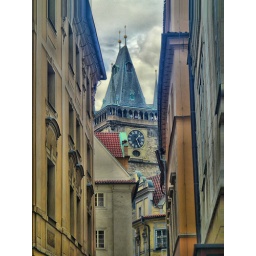
It's a clock tower in Prague.